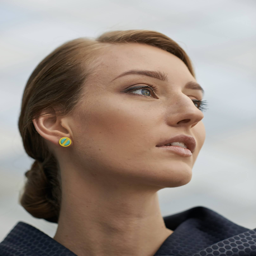
earrings with no metal parts